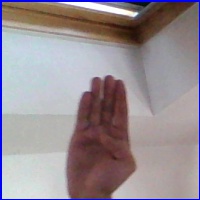
Letra: B